Fernie, British Columbia

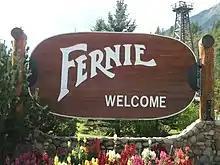
Fernie's welcome sign

Fernie is a city in the Elk Valley area of the East Kootenay region of southeastern British Columbia, Canada, located on BC Highway 3 on the western approaches to the Crowsnest Pass through the Rocky Mountains. Founded in 1898 and incorporated as the City of Fernie in July 1904, the municipality has a population of over 5,000 with an additional 2,000 outside city limits in communities under the jurisdiction of the Regional District of East Kootenay. A substantial seasonal population swells the city during the winter months.